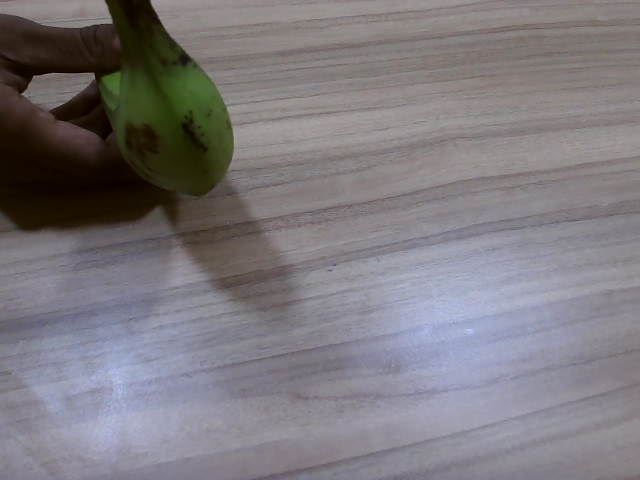
Label: Raw_Banana